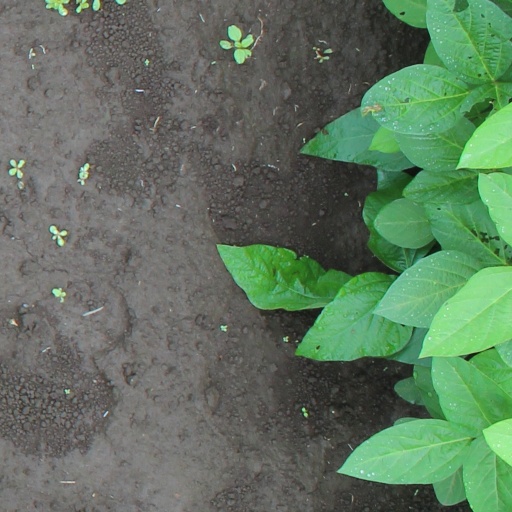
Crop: soybean